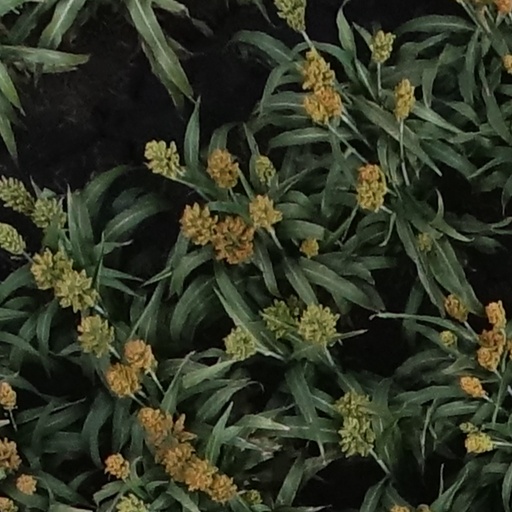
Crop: sorghum